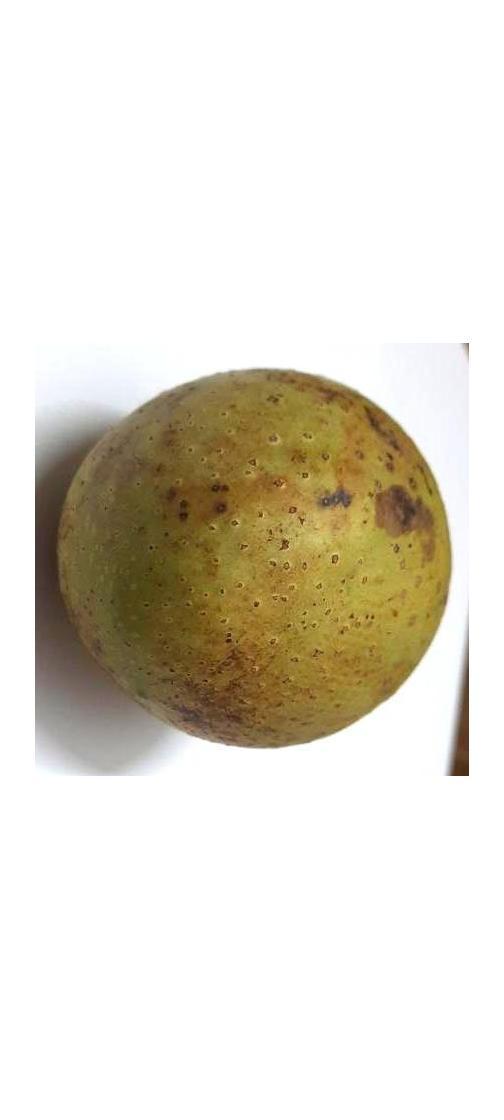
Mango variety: Gourmoti